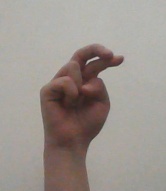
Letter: zay